Master of the Gubbio Cross

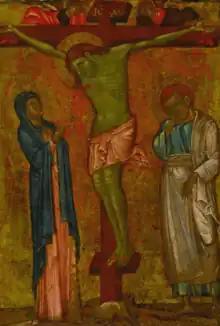
Crucifixion scene with Madonna and Saint John the Evangelist, oil on panel, gold ground (23.7 by 17.1 cm)

The Master of the Gubbio Cross was the name given to an Umbrian painter active between about 1285 and about 1320. He appears to have been familiar with the artists working at the Basilica of San Francesco d'Assisi, and some of his work bears a resemblance to that of Giunta Pisano.